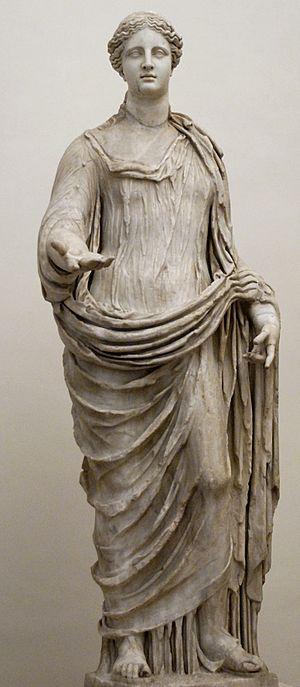
Déméter. Marbre à gros grains, œuvre romaine